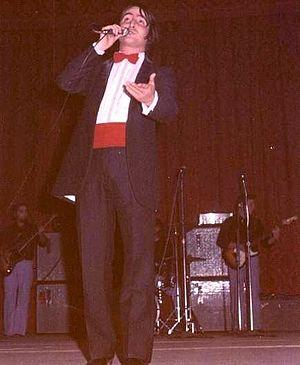
Nino Bravo, de son vrai nom Luis Manuel Ferri Llopis, né le 3 août 1944 à Ayelo de Malferit et mort le 16 avril 1973 à Villarrubio, est un chanteur espagnol.